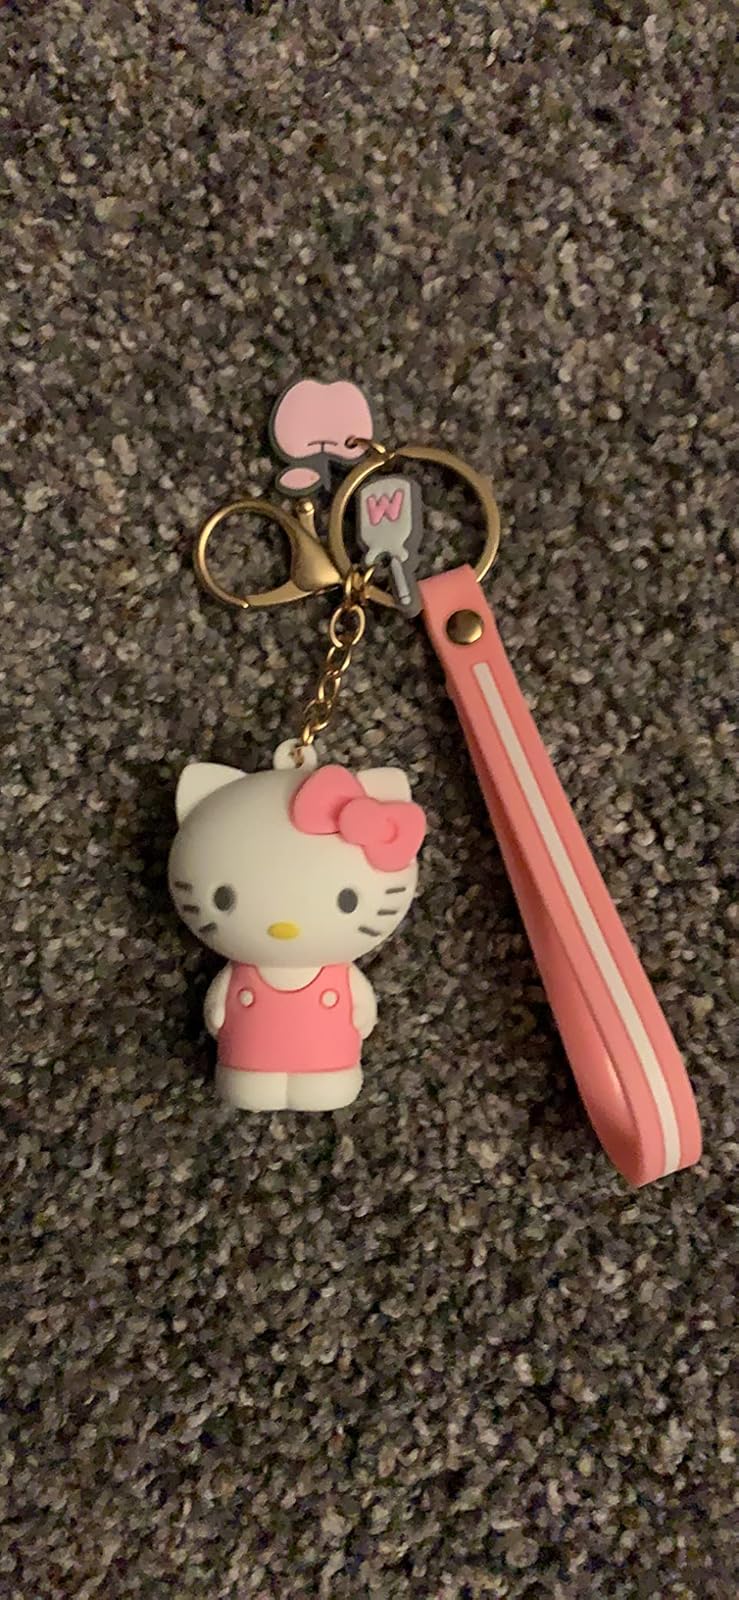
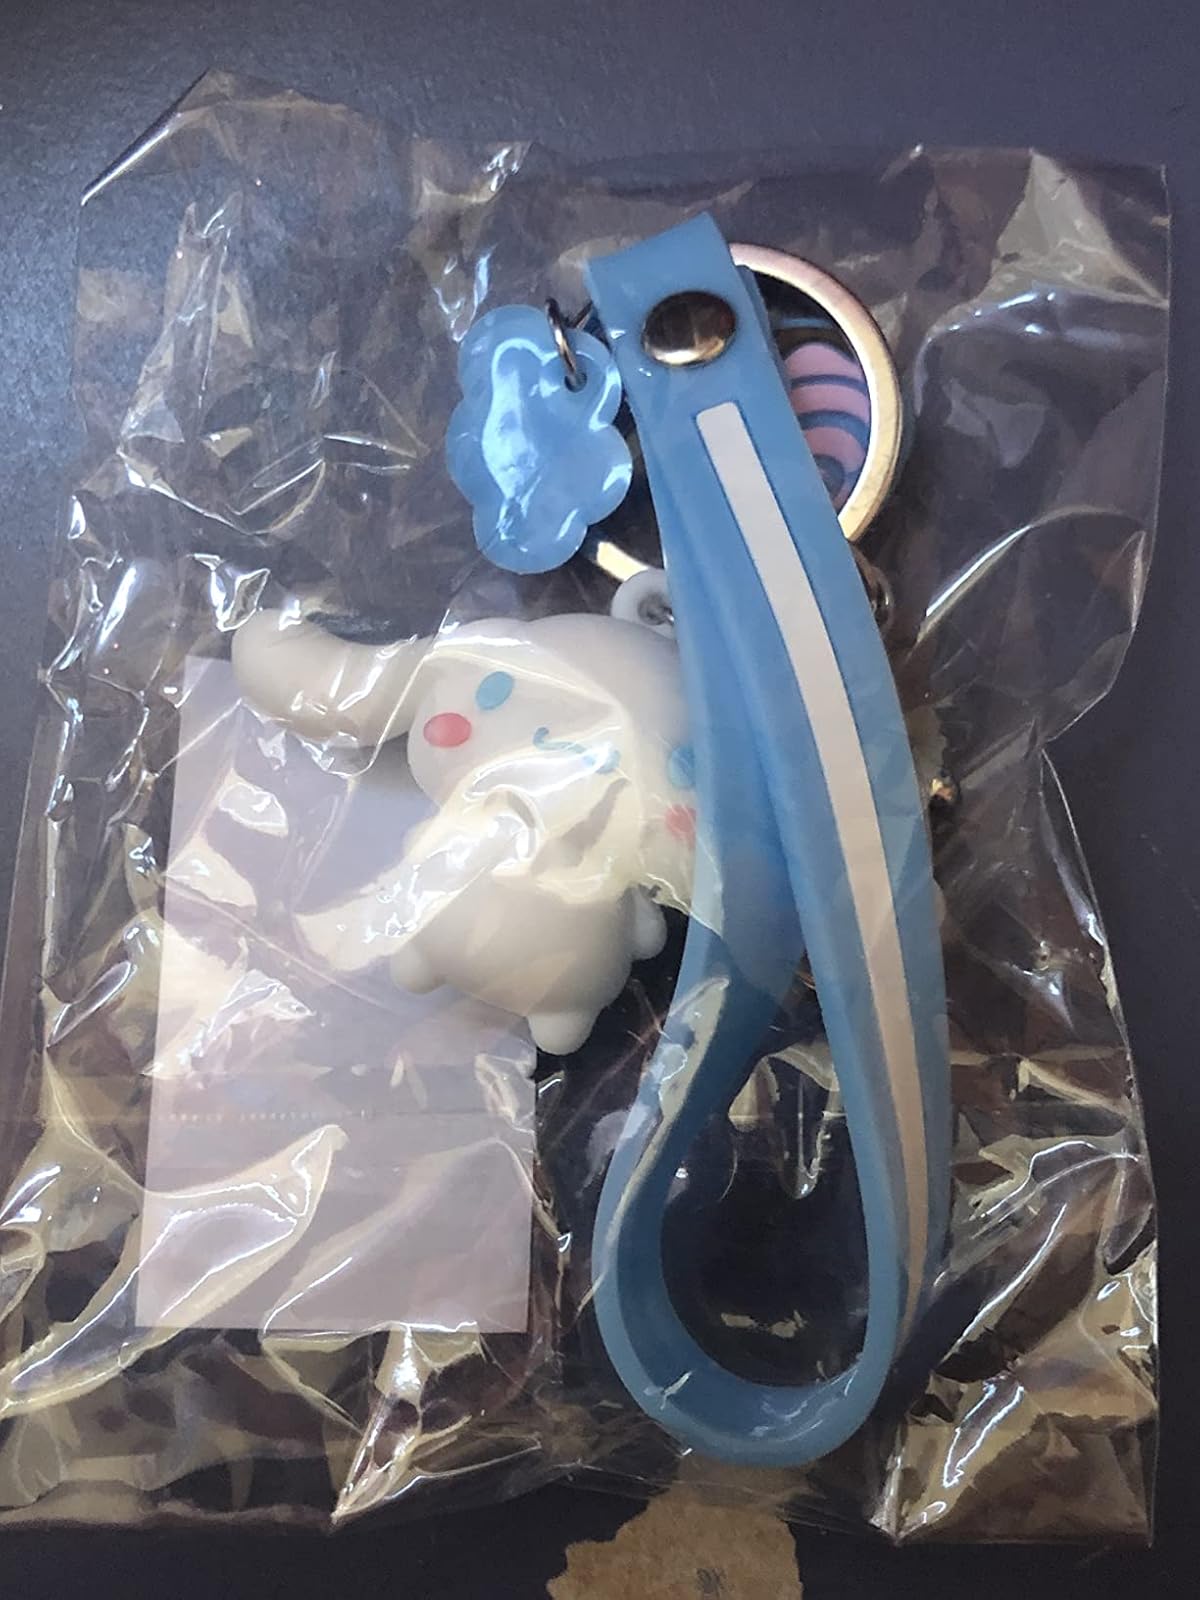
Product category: accessories_keychain
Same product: no